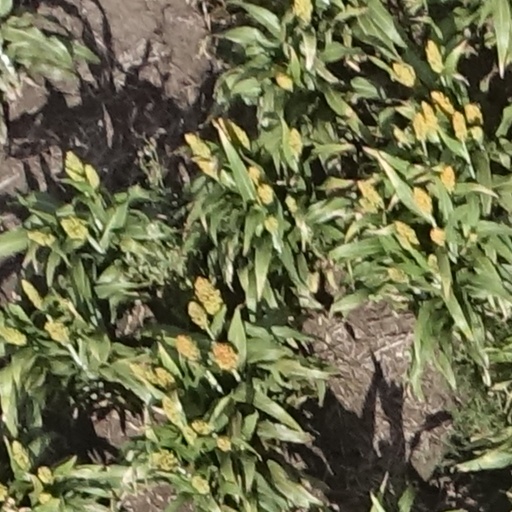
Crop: sorghum